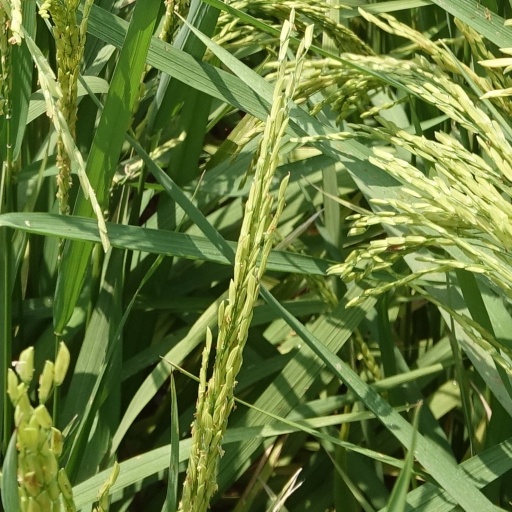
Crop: rice